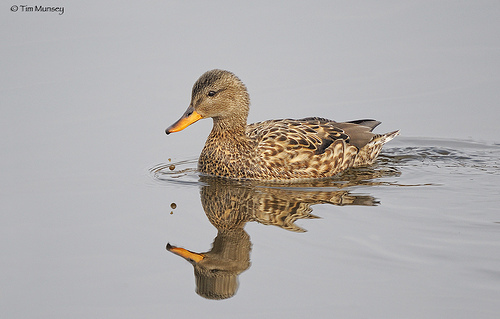
a yellow billed big swimming bird with a brown and light brown speckled body.
the side, breast and wingbars of the bird are multicolored and spotted.
this is a bird with black spots and a large orange beak.
the bill is flat and yellow while the body is brown with some light spots, and the primaries have dark gray trimming.
this bird is brown in color with a yellow flat beak, and brown eye rings.
this bird has wings that are brown and has long yellow billthe bird is brown in color with a curved neck.
this water bird has feathers with different shades of brown and tan as well as white.
this bird has a brown crown as well as a yellow bill
this bird has wings that are brown and has a yellow bill
Species: Gadwall